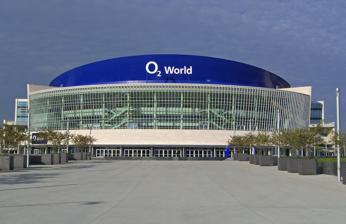
Building: Uber Arena
Country: Germany
Year built: 2008
Multipurpose indoor arena in Berlin, Germany Uber Arena Former names O 2 World (2008–2015) Mercedes-Benz Arena (2015–2024) Address Uber-Platz 1 Location Friedrichshain , Berlin , Germany Coordinates 52°30′20″N 13°26′36″E / 52.50556°N 13.44333°E / 52.50556; 13.44333 Operator AEG Capacity Concerts/MMA: 17,000 Basketball: 14,500 Ice hockey: 14,200 Surface Multi-surface Construction Broke ground 2006 ; 19 years ago ( 2006 ) Opened September 2008 ; 16 years ago ( 2008-09 ) Construction cost € 165 million Architect HOK Sport (now Populous) JSK Architects Tenants Alba Berlin ( BBL ) (2008–present) Eisbären Berlin ( DEL ) (2008–present) Website Official website Uber Arena (previously branded as O 2 World and Mercedes-Benz Arena) is a multipurpose indoor arena in the Friedrichshain neighborhood of Berlin , Germany , which opened in 2008. The venue became known as Uber Arena following a long-term deal with venue operators AEG Europe in 2024. With a maximum capacity of 17,000 people (for concerts or MMA ), it is home to the Eisbären Berlin ice hockey club and the Alba Berlin basketball team, and is used for other athletic and civic events, as well as concerts. The arena hosted the 2008–09 Euroleague Final Four , the European professional basketball club competition. The arena was one of the most prominent elements of the Mediaspree urban redevelopment project, quickly gaining emblematic status in the debates surrounding the project's impact. The arena hosted the 2022 Premier League Darts final on 13 June 2022. Naming rights In 2015, German car manufacturer Mercedes-Benz reached a deal with the arena management to rename the venue Mercedes-Benz Arena Berlin for twenty years. Between 2008 and 2015, the arena was known as O 2 World Berlin ( German: [ɔʊˈtuː ˌvœːɐ̯lt] ) due to sponsorship contract with Telefónica Germany , a telecommunications company. In March 2024, the arena became known as the Uber Arena, following a long-term deal with venue operators AEG Europe. The adjacent venue rebranded from the Verti Music Hall to the Uber Eats Music Hall, and the entertainment quarter rebranded from Mercedes Platz to Uber Platz. Notable events The first band to play at the Mercedes-Benz Arena was Metallica , on 12 September 2008. Tina Turner performed two sold-out concerts on 26–27 January 2009 during her Tina! : 50th Anniversary Tour . The arena was the venue for the 2009 MTV Europe Music Awards . Sting performed during his Symphonicities Tour on 21 September 2010, along with the Royal Philharmonic Orchestra . This show was recorded for his concert album, Live in Berlin . On 21 February 2009, Scorpions received Germany's ECHO Honorary Award for lifetime achievement at Berlin's O2 World. The venue played host to one NHL Premiere game for the 2011–12 NHL season on 8 October 2011, which was the first regular season NHL game in Germany. The Buffalo Sabres defeated the Los Angeles Kings , 4–2. The arena hosted the second stage of the 2011 Euro Beach Soccer League between 8–10 July. Britney Spears performed a sold-out concert on 26 July 2009 during her tour The Circus Starring: Britney Spears . She returned for another sold-out show on 6 August 2018 as part of her Britney Spears: Piece of Me Tour . Muse performed a sold-out concert on 29 October 2009 during The Resistance Tour . Kylie Minogue performed her Aphrodite: Les Folies Tour show on 1 March 2011. She will return on 16 June 2025 for her Tension Tour . Bob Dylan and Mark Knopfler played the O2 during their dual European tour on 29 October 2011. Coldplay performed a sold-out show at the arena on 21 December 2011 as part of their Mylo Xyloto Tour . On 27 March 2012, Il Divo performed a concert as part of their 2012 Wicked Game album tour. Madonna performed during her MDNA Tour on two sold-out nights in June 2012, and returned for two shows in November 2015 on her Rebel Heart Tour . Pearl Jam performed at the arena on 4–5 July 2012 during their 2012 tour . Laura Pausini performed here as part of her Inedito World Tour . The Beach Boys played during their 50th Anniversary Tour in August 2012. Lady Gaga performed her Born This Way Ball tour in September 2012, and on 9 October 2014 for her ArtRave: The Artpop Ball tour. Jennifer Lopez performed during her Dance Again World Tour in October 2012. Beach soccer returned to the arena in August 2012 to again host the second stage of the 2012 Euro Beach Soccer League . One Direction performed on 11 May 2013 on their Take Me Home Tour. Beyoncé performed to two sold-out crowds on 23–24 May 2013 with her Mrs. Carter Show . Iron Maiden performed on 18 June 2013. Rihanna performed on 2 July 2013, on her Diamonds World Tour . On 7 February 2014 country-pop superstar Taylor Swift performed a show on her Red Tour . On 22 May 2014 French-Armenian singer Charles Aznavour performed a show as part of his The Legend Returns Tour. On 19 November 2014 rock band Linkin Park performed a show as a part of their The Hunting Party Tour . Depeche Mode performed at the stadium three times: the first was on 9 January 2010 during their Tour of the Universe . The second and the third were on 25/27 November 2013 during their Delta Machine Tour , in front of a total sold-out crowd of 28,332 people. The 2013 shows were filmed and recorded for the group's live album and concert film Live in Berlin . U2 performed at the arena on 24, 25, 28 and 29 September 2015 as part of their Innocence + Experience Tour . They also played at the arena on 31 August and 1 September 2018 as part of their Experience + Innocence Tour . Irish-American dancer and musician Michael Flatley reprised his role as 'Lord of the Dance' on 6 December 2010 during the Return of Michael Flatley As Lord of the Dance tour. A few scenes from the 3D concert film Lord of the Dance 3D were filmed during this performance, as well as at the O2 London and O2 Dublin . The film was released on DVD and Blu-ray under the title Michael Flatley Returns As Lord of the Dance in 2011. A 3D version was released only in Blu-ray in late 2011. In October 2013, the artist Jakob Kupfer transformed the LED facade of the O2 World Berlin into a giant art installation. On 31 May 2014 UFC Fight Night: Muñoz vs. Mousasi was the first event that the UFC had hosted in the venue. The venue hosted group matches of the FIBA EuroBasket 2015 . On 31 October 2015 the arena hosted the 2015 League of Legends World Championship final. On 20 June 2015 held UFC Fight Night: Jędrzejczyk vs. Penne . Adele performed on 7/8 May 2016 as part of her Adele Live 2016 tour. Celine Dion performed on 23/24 July 2017 as part of her European summer tour, Celine Dion Live 2017 . On 30 September 2017, G-Dragon performed during his Act III: M.O.T.T.E World Tour . On 22 February 2018, it hosted the 4th week of the 2018 Premier League Darts from the Professional Darts Corporation , the first time the event took place in Germany . On 16 October 2018, BTS performed during their second world tour, BTS World Tour: Love Yourself . It was the South Korean group's first time in Europe. On 28 February 2019, Nicki Minaj performed as a part of The Nicki Wrld Tour . On 14 May 2019, Hugh Jackman performed his The Man. The Music. The Show. Tour. On 17 May 2019, World Wrestling Entertainment (WWE) hosted a house show. On 11 July 2019, Christina Aguilera performed during her The X Tour . On 13 July 2019, Monsta X performed during their We Are Here World Tour . On 5–8 September 2019, the Champions stage of the StarLadder & i-League Berlin Major 2019 was hosted by StarLadder and Valve . This was an official Major tournament where teams from all over the world competed for $1,000,000 prize fund, playing the video game Counter-Strike: Global Offensive . On 26 September 2019, singer-actress Cher kicked-off the European leg of her Here We Go Again Tour , her first tour of Europe since her Living Proof: The Farewell Tour (2004). On 13 October 2019, GOT7 performed during their 2019 World Tour KEEP SPINNING . On 7 and 8 March 2022 Genesis kicked-off the European leg of The Last Domino? Tour . On 10 May 2022, Dua Lipa performed a sold-out show as part of her Future Nostalgia Tour . On 20 July 2022, Harry Styles performed as a part of his Love on Tour . It hosted the final phase matches at the FIBA EuroBasket 2022 . On 13 June 2022 the arena hosted the 2022 Premier League Darts final. On 11 October 2022, Kendrick Lamar performed at the arena (with Baby Keem and Tanna Leone opening) during his The Big Steppers Tour . On 19–20 December 2022, Blackpink performed at the arena during their Born Pink World Tour . On 14 February 2023, ATEEZ performed at the arena during their THE FELLOWSHIP: BREAK THE WALL World Tour. On 20–21 February 2023, Robbie Williams performed at the arena as part of the European leg of his XXV Tour . On 3 April 2023, NCT Dream performed for The Dream Show 2: In A Dream . On 13 and 14 September 2023, TWICE performed at the arena during their Ready to Be World Tour . On 14 October 2023, 50 Cent performed at the arena (with Busta Rhymes as opening act) as part of The Final Lap Tour . On 20 October 2023, Louis Tomlinson performed at the arena for his Faith In The Future World Tour. On 10 and 11 February 2024, the arena hosted the Hot Wheels Monster Trucks Live Glow Party. On 13 March 2024, The 1975 performed at the arena for their Still… At Their Very Best World Tour On 4 and 5 May 2024, Monster Jam made its debut at the arena. On 6 May 2024, Colombian reggaetón artist J Balvin performed during his Que Buena Volver a Verte Tour. On 1 June 2024, Olivia Rodrigo performed at the arena during her Guts World Tour . On 7 June 2024, Nicki Minaj performed at the arena during her Pink Friday 2 World Tour . On 10 June 2024, IVE performed at the arena during their world tour, SHOW WHAT I HAVE . On 23 June 2024, IU performed at the arena during her HEREH World Tour . On 2 July 2024, Colombian singer Karol G performed at the arena during her Mañana Será Bonito World Tour . On 6 July 2024, The Pet Shop Boys will perform Dreamworld: The Greatest Hits Live . On 30 July and 31 July 2024, Justin Timberlake performed for The Forget Tomorrow World Tour . Uber Arena hosted the World Wrestling Entertainment (WWE) Premium Live Event Bash in Berlin on 31 August 2024, as well as an episode of Friday Night SmackDown , on 30 August 2024. Uber Arena will be host to the Laver Cup , a men's tennis tournament, from 20 to 22 September 2024. On 6 November 2024, NCT DREAM performed for The Dream Show 3: Dream( )scape . Uber Arena will host the final phase matches at the 2026 FIBA Women's Basketball World Cup . Attendance This is a list of home attendance figures of Alba Berlin at O2 World. German League European competitions Season Total High Low Average Season Total High Low Average 2008–09 232,490 14,800 6,103 10,108 2008–09 EL 90,111 14,800 9,147 11,264 2009–10 193,940 14,500 7,543 10,207 2009–10 EC 72,812 14,500 9,283 10,402 2010–11 262,367 14,500 7,431 10,932 2010–11 EC 51,757 9,222 7,114 8,626 2011–12 207,475 14,500 8,845 10,920 2011–12 EC 45,929 8,856 6,184 7,655 2012–13 182,645 13,786 6,878 10,147 2012–13 EL 108,122 11,988 7,816 9,010 2013–14 245,163 14,500 8,105 10,659 2013–14 EC 72,984 8,110 6,204 7,298 2014–15 224,748 13,688 7,277 10,216 2014–15 EL 123,501 14,133 8,226 10,292 2015–16 178,911 14,052 7,218 9,940 2015–16 EC 67,068 8,855 6,251 7,452 2016–17 166,337 13,022 6,376 9,785 2016–17 EC 47,435 8,666 5,429 6,776 2017–18 231,153 13,566 7,543 9,631 2017–18 EC 62,050 8,878 6,322 7,756 2018–19 2018–19 EC 96,555 12,945 6,322 8,046 Gallery O2 World Berlin O2 World night O2 World Berlin main entrance Mercedes-Benz Arena Berlin O2 World under construction Alba Berlin vs BBC Bayreuth , 19 February 2011 See also List of indoor arenas in Germany List of European ice hockey arenas References